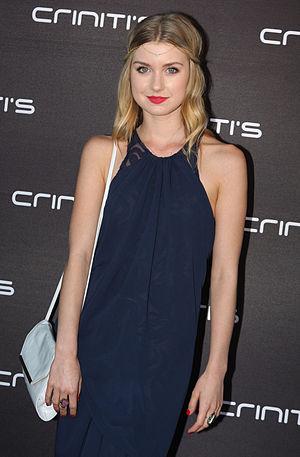
Dance Academy : Danse tes rêves est une série télévisée dramatique australienne en 65 épisodes de 25 minutes créée par Samantha Strauss et Joanna Werner, produite par Werner Films Production et diffusée entre le 31 mai 2010 et le 30 septembre 2013 sur ABC.Depuis 2016, la série est diffusée en Belgique sur OUFtivi.
Isabel Durant est une actrice et danseuse australienne. Elle est surtout connue pour avoir interprété le rôle de Grace Whitney dans la série télévisée australienne Dance Academy de 2012 à 2013 et pour son rôle de Ondina Santos dans la série dérivée de H2O, Les Sirènes de Mako depuis 2015.